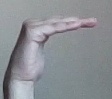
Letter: haa